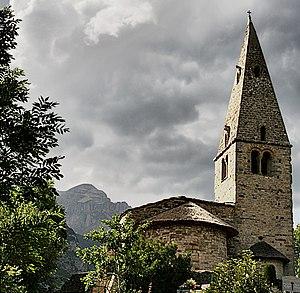
Mère-église, Saint-Disdier-en-Dévoluy
Cet article recense les monuments historiques des Hautes-Alpes, en France.
Le Dévoluy est la région naturelle correspondant au bassin de la Souloise et de ses affluents, au cœur du massif du Dévoluy, dans les Hautes-Alpes.
Saint-Disdier est une ancienne commune française, située dans le département des Hautes-Alpes en région Provence-Alpes-Côte d'Azur. Le 1ᵉʳ janvier 2013, Elle a fusionné avec trois autres communes pour constituer la commune nouvelle de Dévoluy.